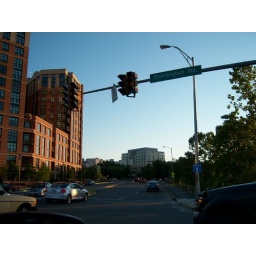
i like this shot because of the building against against the sky in this picture and the depth